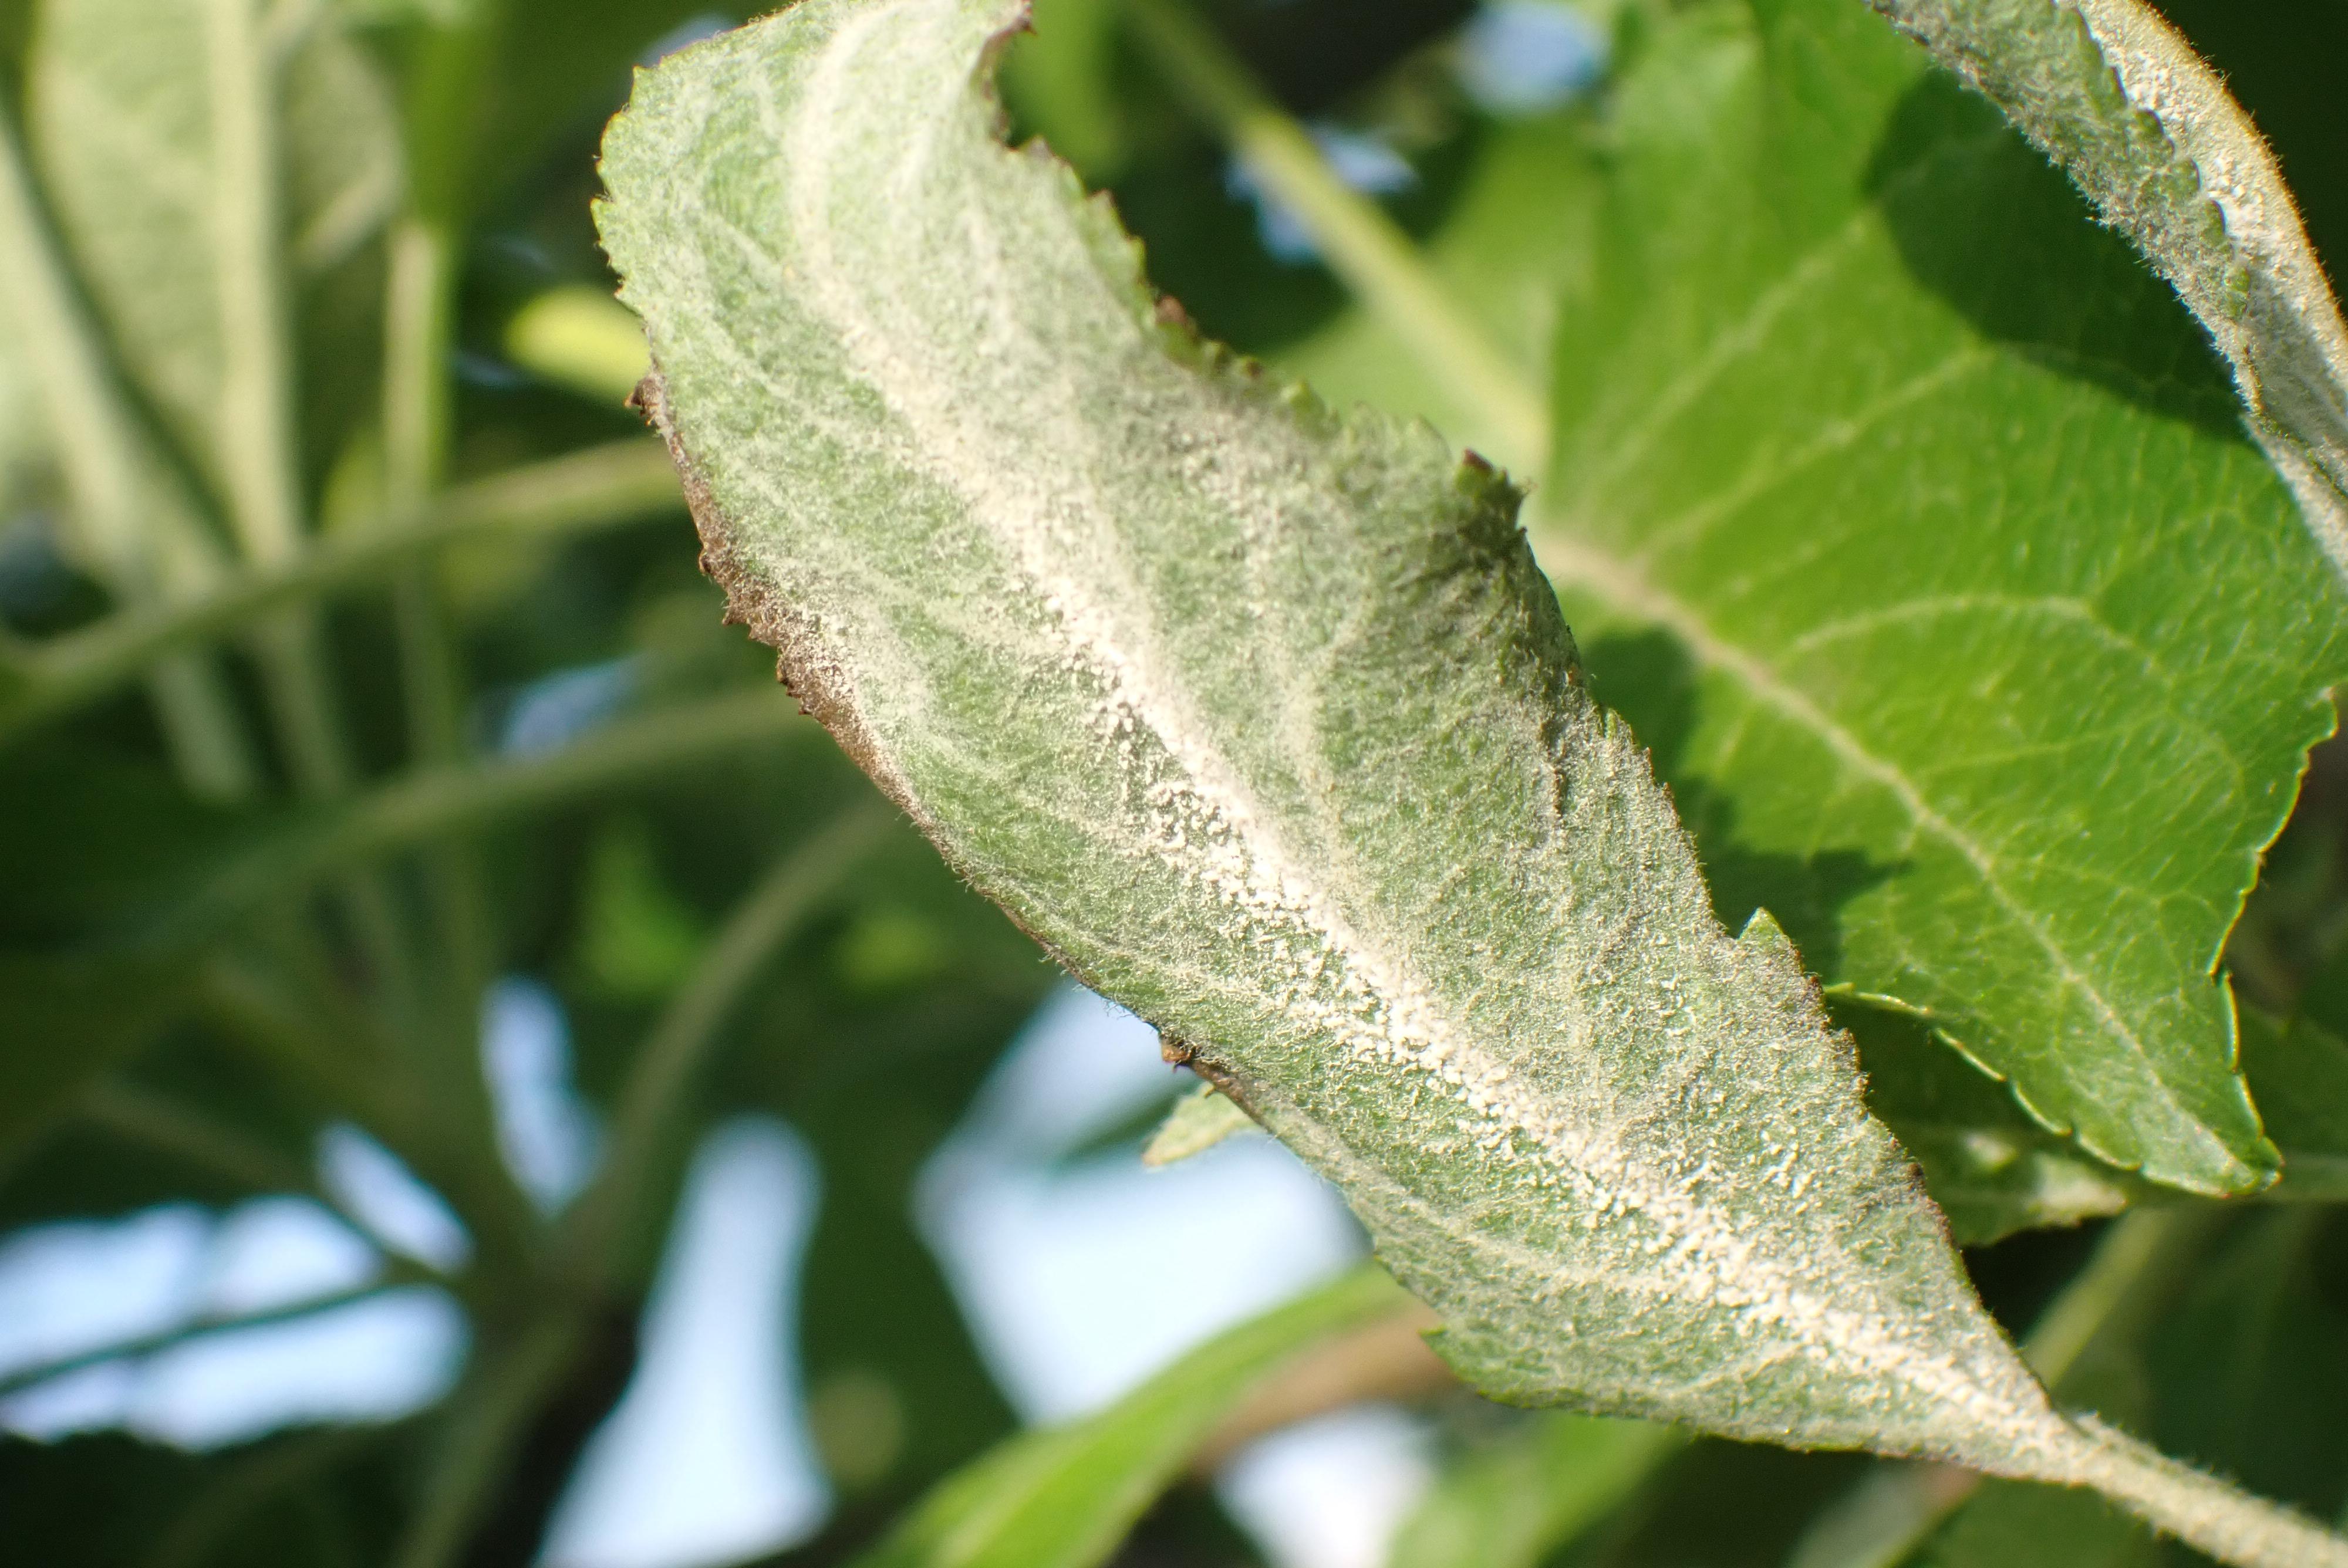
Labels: powdery_mildew